Inside the Lines (1930 film)

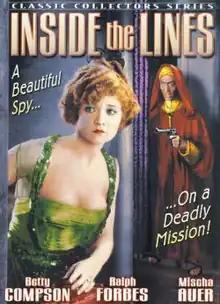
DVD cover for home release of film

Inside the Lines is a 1930 American pre-Code spy drama film starring Betty Compson, Ralph Forbes, and Mischa Auer. It was directed by Roy Pomeroy (who also was the associate producer) from a screenplay by John Farrow and Ewart Adamson, which in turn was based on the 1915 Broadway play of the same name by Earl Derr Biggers. This version is a remake of the 1918 silent version, also with the same name. This film exists in the public domain because the claimants did not renew the copyright after 28 years.